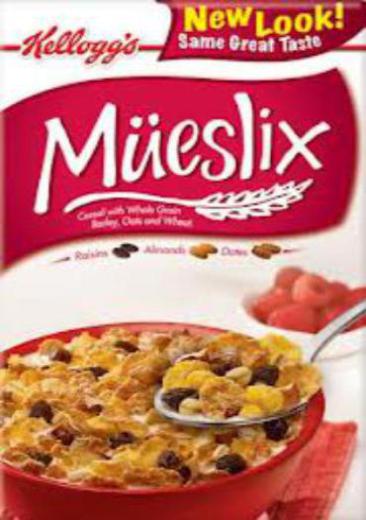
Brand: mueslix
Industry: Food